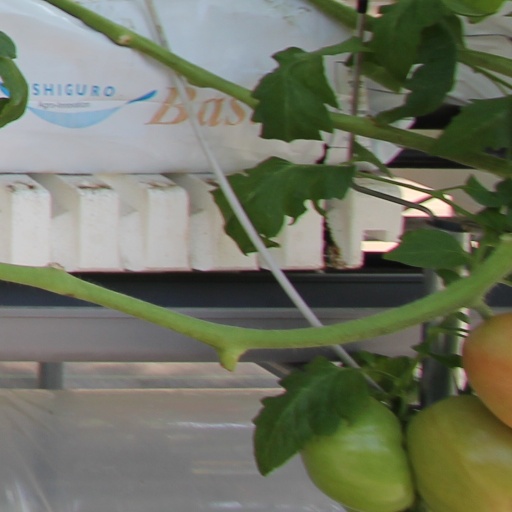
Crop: tomato